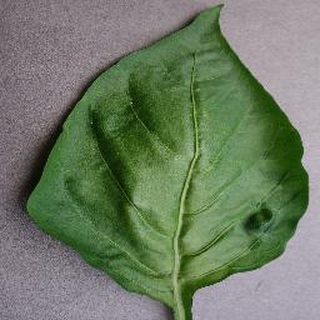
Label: healthy_bell_pepper